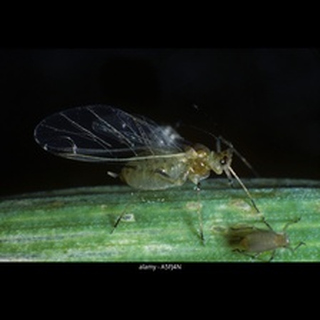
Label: wheat_aphid